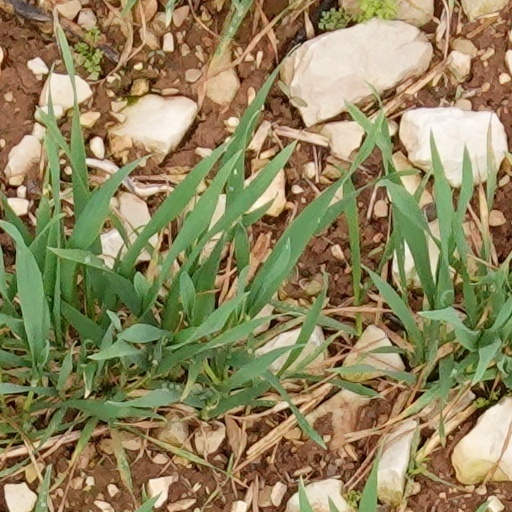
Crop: wheat